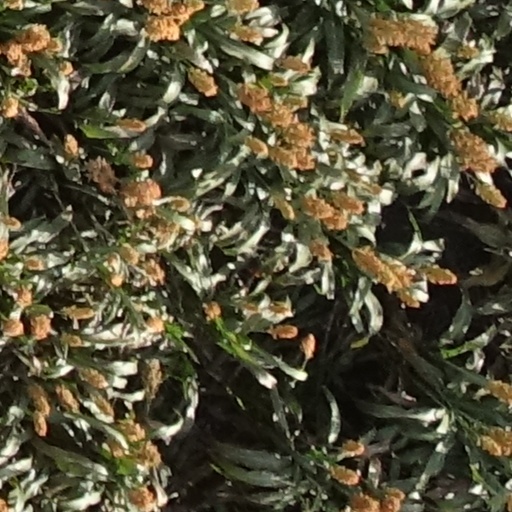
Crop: sorghum